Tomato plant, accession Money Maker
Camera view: bottom (45 deg); turntable rotation: 60 degrees
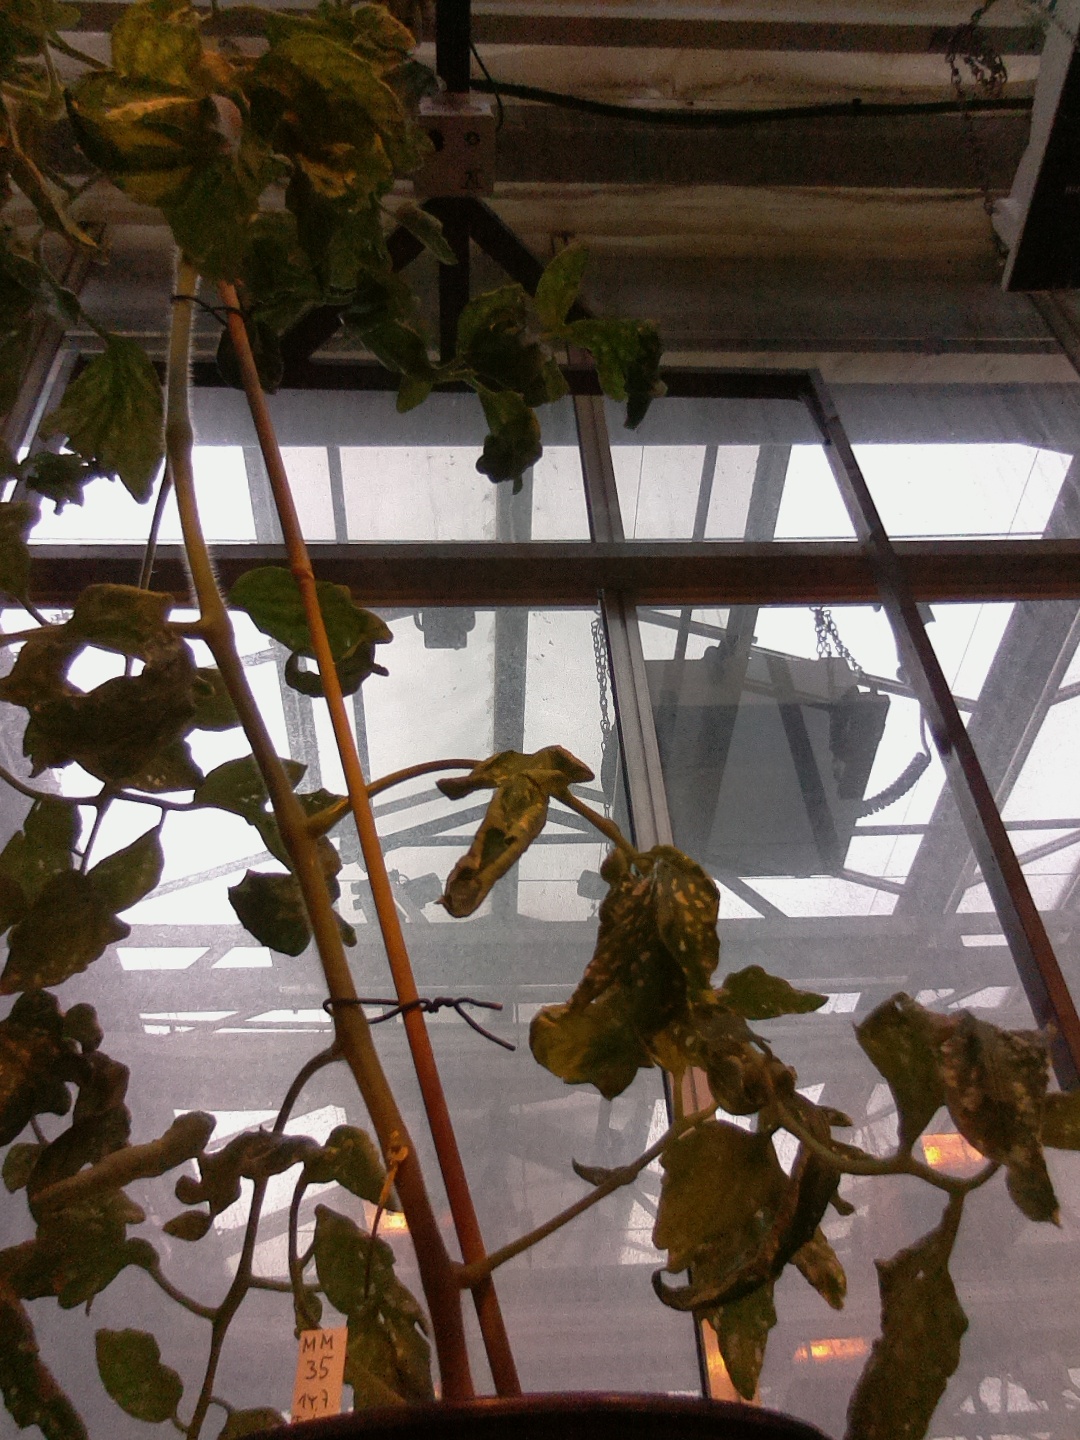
BBCH growth stage 52: 2 inflorescences visible